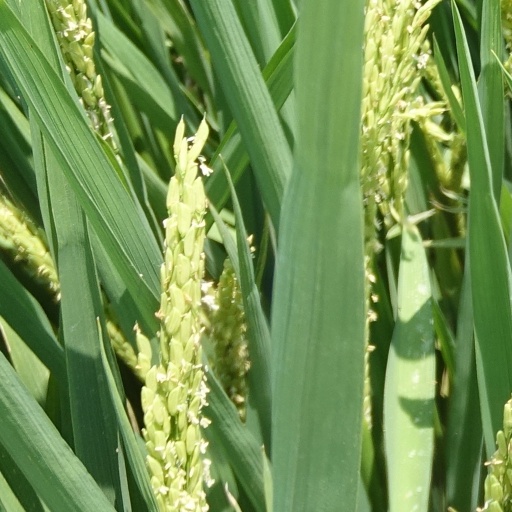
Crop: rice